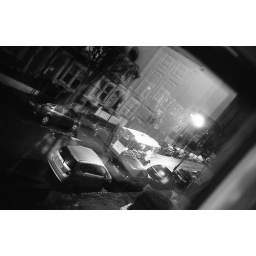
View from home window somewhere around Cavendish road...